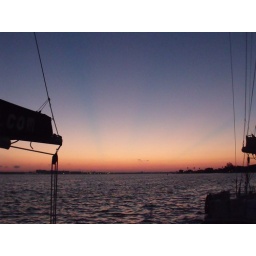
subtle rays of light in the pink dawn sky